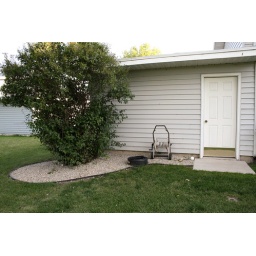
The rock bed we planted in the back yard.